Allison-Robinson House

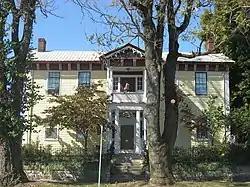
Allison-Robinson House, October 2010

Allison-Robinson House, also known as the John C. Robinson House, is a historic home located at Spencer, Owen County, Indiana. It was built between about 1855 and 1860, and is a two-story, "L"-plan, frame vernacular Greek Revival style I-house. It has a central passage plan and medium pitched roof. The front facade features a central two-story, one-bay entrance portico with fluted Doric order columns. Also on the property is a contributing section of retaining wall.